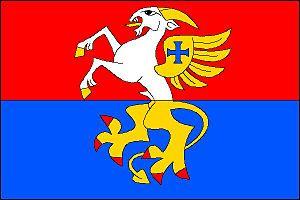
Jamné est une commune du district de Jihlava, dans la région de Vysočina, en République tchèque. Sa population s'élevait à 575 habitants en 2019.